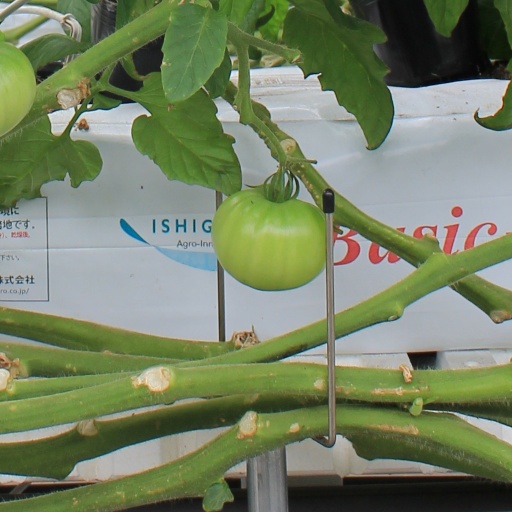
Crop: tomato